Goldner–Harary graph

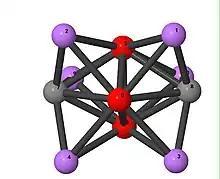
Realization of the Goldner–Harary graph as the deltahedron obtained by attaching regular tetrahedra to the six faces of a triangular dipyramid.

By Steinitz's theorem, the Goldner–Harary graph is a polyhedral graph: it is planar and 3-connected, so there exists a convex polyhedron having the Goldner–Harary graph as its skeleton. Geometrically, the Goldner–Harary graph represents a simplicial polyhedron, formed by gluing tetrahedra onto each face of a triangular dipyramid. In other words, it is the Kleetope of the triangular dipyramid. The dual graph of the Goldner–Harary graph is represented geometrically by the truncation of the triangular prism.